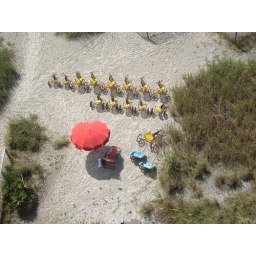
bikes on the beach below us